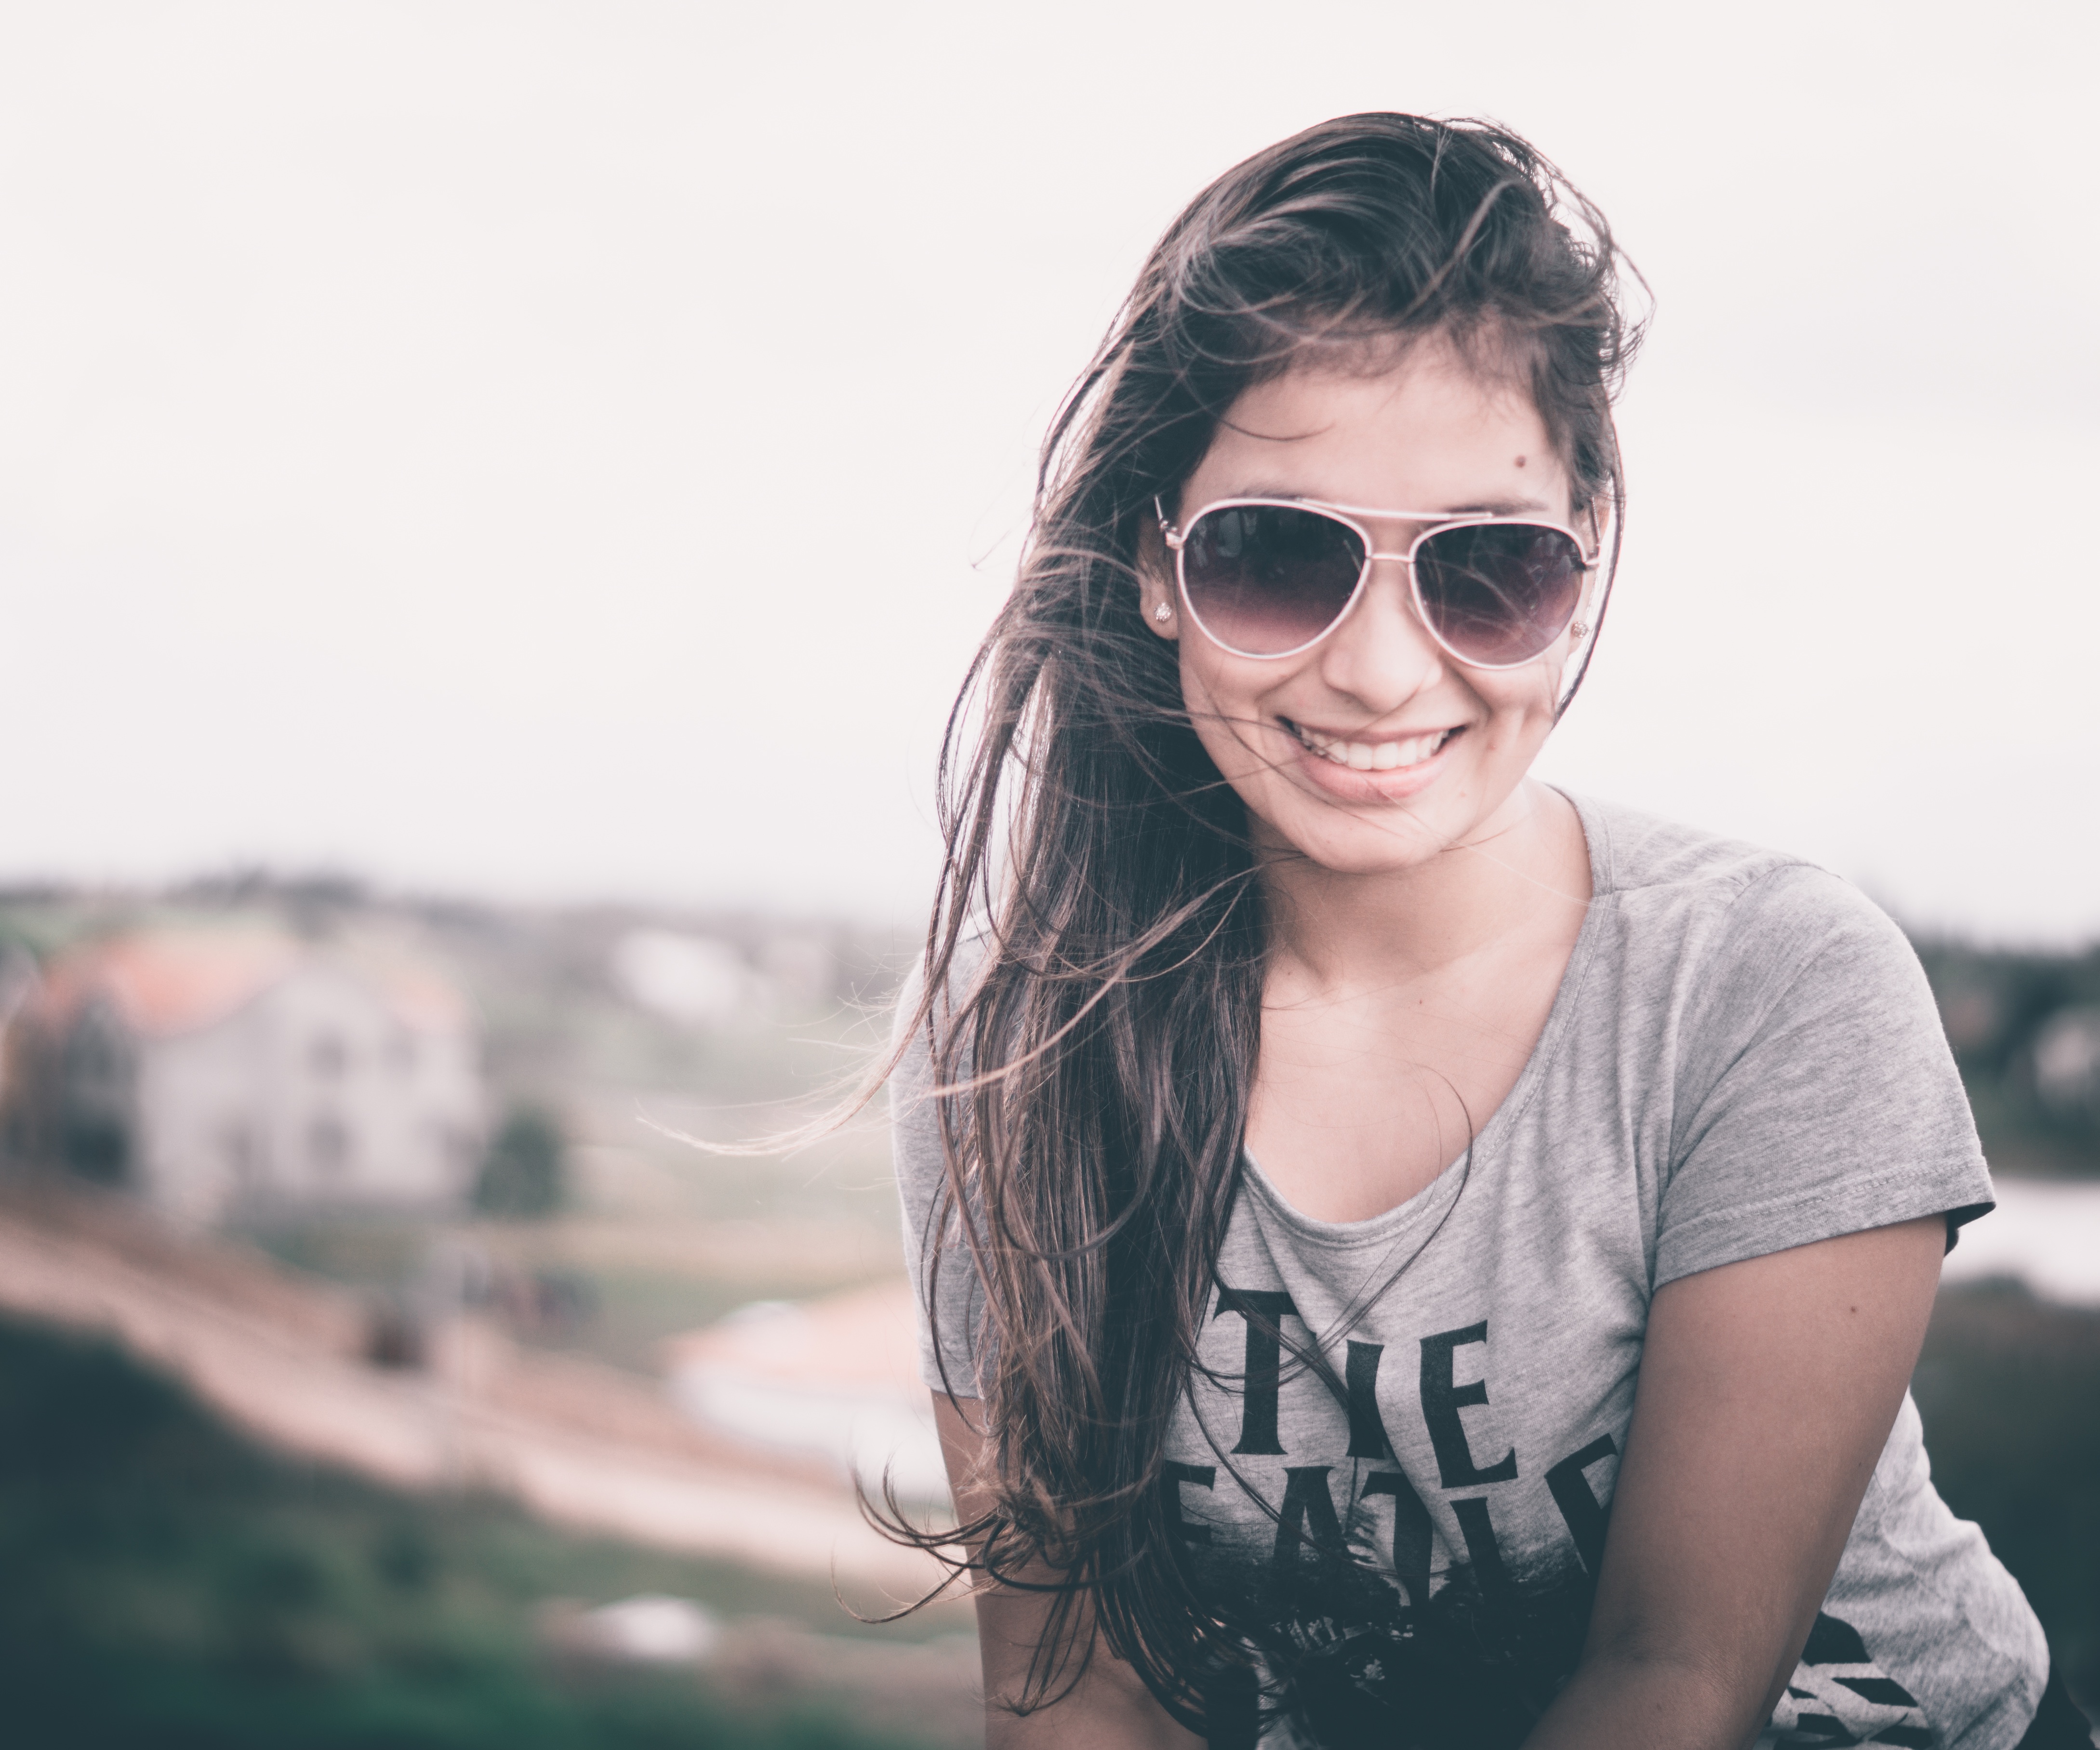
person, girl, hair, photography, portrait, model, spring, blue, facial expression, hairstyle, smile, cool, sunglasses, eye, glasses, photograph, eyewear, beauty, emotion, photo shoot, brown hair, portrait photography, vision care